Matteo Salvini

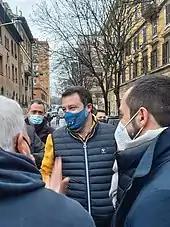
Salvini in 2022

On 24 September 2018, the Council of Ministers approved the so-called "Salvini Decree", which contained a series of hardline measures that abolished key forms of protection for migrants and made it easier for them to be deported. The decree also suspended the refugee application process of those who were considered "socially dangerous" or who had been convicted of a crime.